Tanasbourne, Oregon

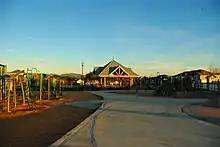
Magnolia Park

Tanasbourne sits at above sea level. Most of the community is within the city of Hillsboro, which maintains a police station in the vicinity. Hillsboro also has several parks in the area including Evergreen Park, Orchard Park, and Magnolia Park. The area is split between the Hillsboro School District and the Beaverton School District.